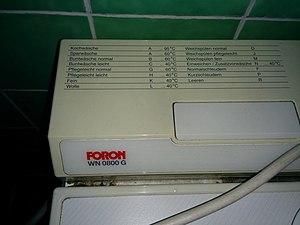
Foron fait partie de la famille des marques blanches du groupe "EFS Hausgeräte" dont le siège est situé à Duisbourg.